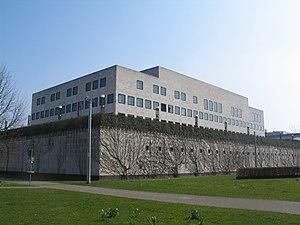
Le Generalbundesanwalt beim Bundesgerichtshof, est en Allemagne l’organe chargé de la poursuite pénale à la Cour fédérale pour le compte de la Fédération. En dehors de son rôle en appel, il est compétent en premier ressort en matière de terrorisme, d’espionnage, de haute trahison ou de génocide. Il représente également la Fédération dans certains conflits civils.